Artificial cell

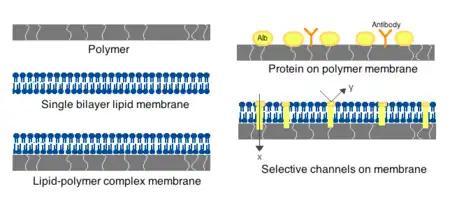
Representative types of artificial cell membranes.

Membranes for artificial cells can be made of simple polymers, crosslinked proteins, lipid membranes or polymer-lipid complexes. Further, membranes can be engineered to present surface proteins such as albumin, antigens, Na/K-ATPase carriers, or pores such as ion channels. Commonly used materials for the production of membranes include hydrogel polymers such as alginate, cellulose and thermoplastic polymers such as hydroxyethyl methacrylate-methyl methacrylate (HEMA- MMA), polyacrylonitrile-polyvinyl chloride (PAN-PVC), as well as variations of the above-mentioned. The material used determines the permeability of the cell membrane, which for polymer depends on the is important in determining adequate diffusion of nutrients, waste and other critical molecules. Hydrophilic polymers have the potential to be biocompatible and can be fabricated into a variety of forms which include polymer micelles, sol-gel mixtures, physical blends and crosslinked particles and nanoparticles. Of special interest are stimuli-responsive polymers that respond to pH or temperature changes for the use in targeted delivery. These polymers may be administered in the liquid form through a macroscopic injection and solidify or gel "in situ" because of the difference in pH or temperature. Nanoparticle and liposome preparations are also routinely used for material encapsulation and delivery. A major advantage of liposomes is their ability to fuse to cell and organelle membranes.